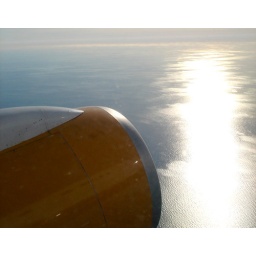
Our view from the plane window upon take off from Iceland.